Palazzo Vitturi

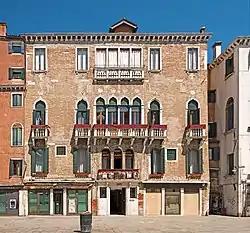
Palazzo Vitturi

Palazzo Vitturi is a palace in Venice, Italy located in the Castello district, on the north-eastern side of Campo Santa Maria Formosa, of which the palazzo is the oldest building. The palace is mentioned in the works of Sansovino.